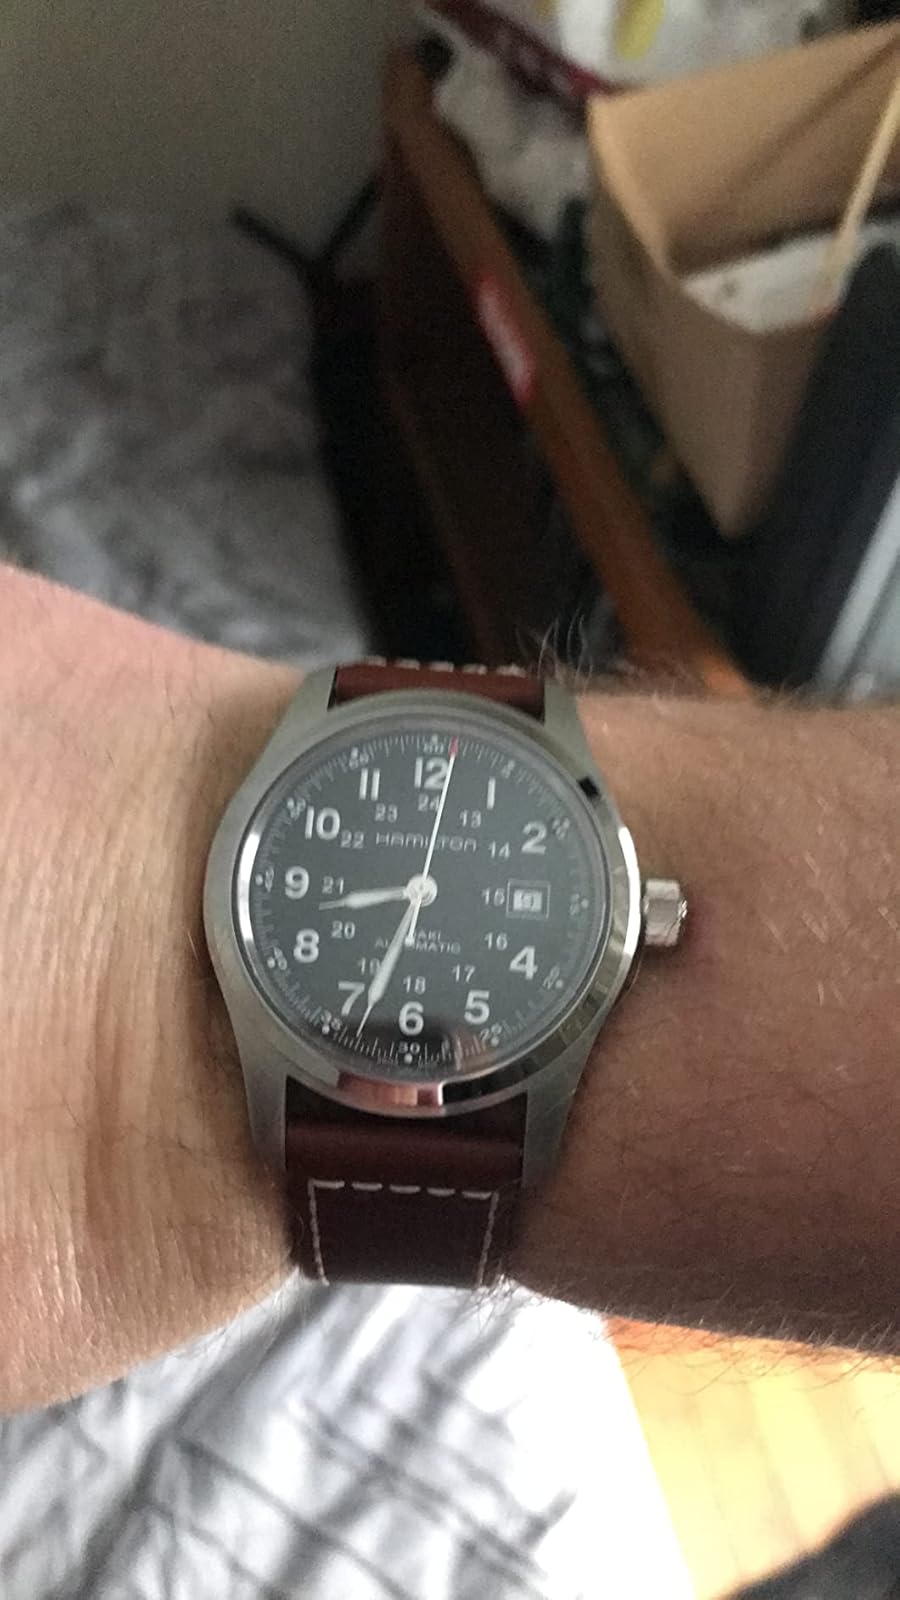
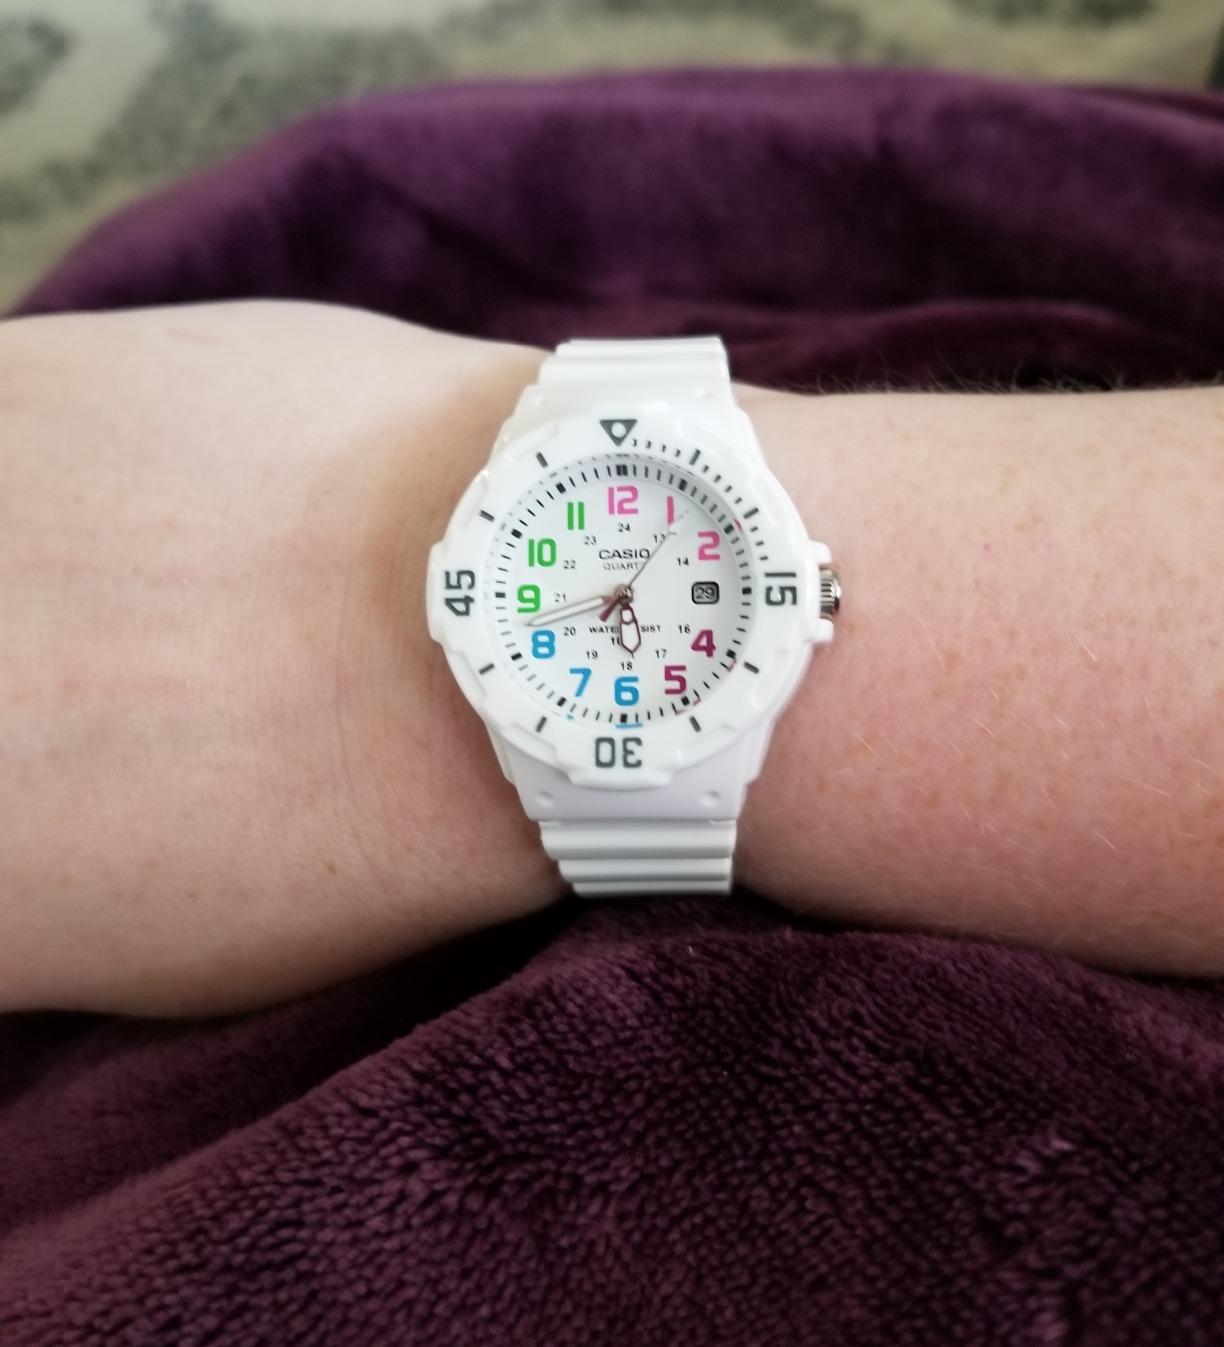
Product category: accessories_watch
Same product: no